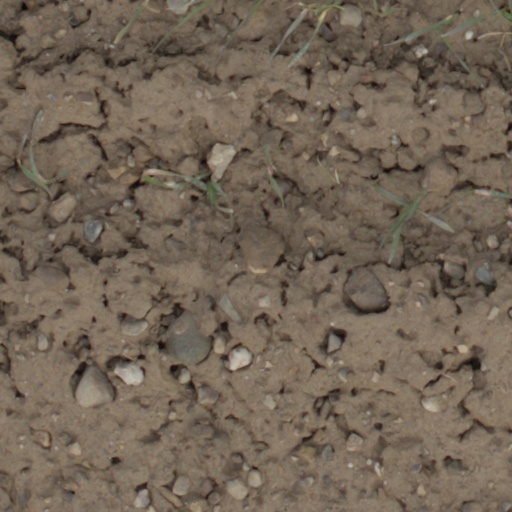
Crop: wheat